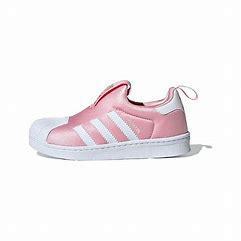
Brand: Adidas
Model: Superstar 360